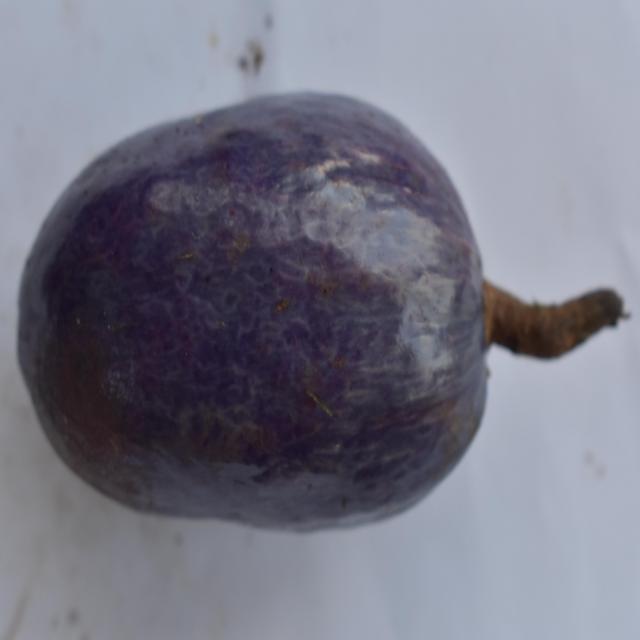
Plum grade: unaffected